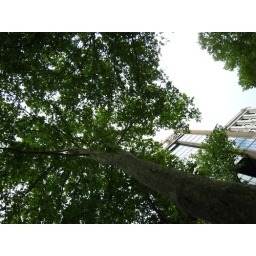
Laying in the grass in a park looking up at trees